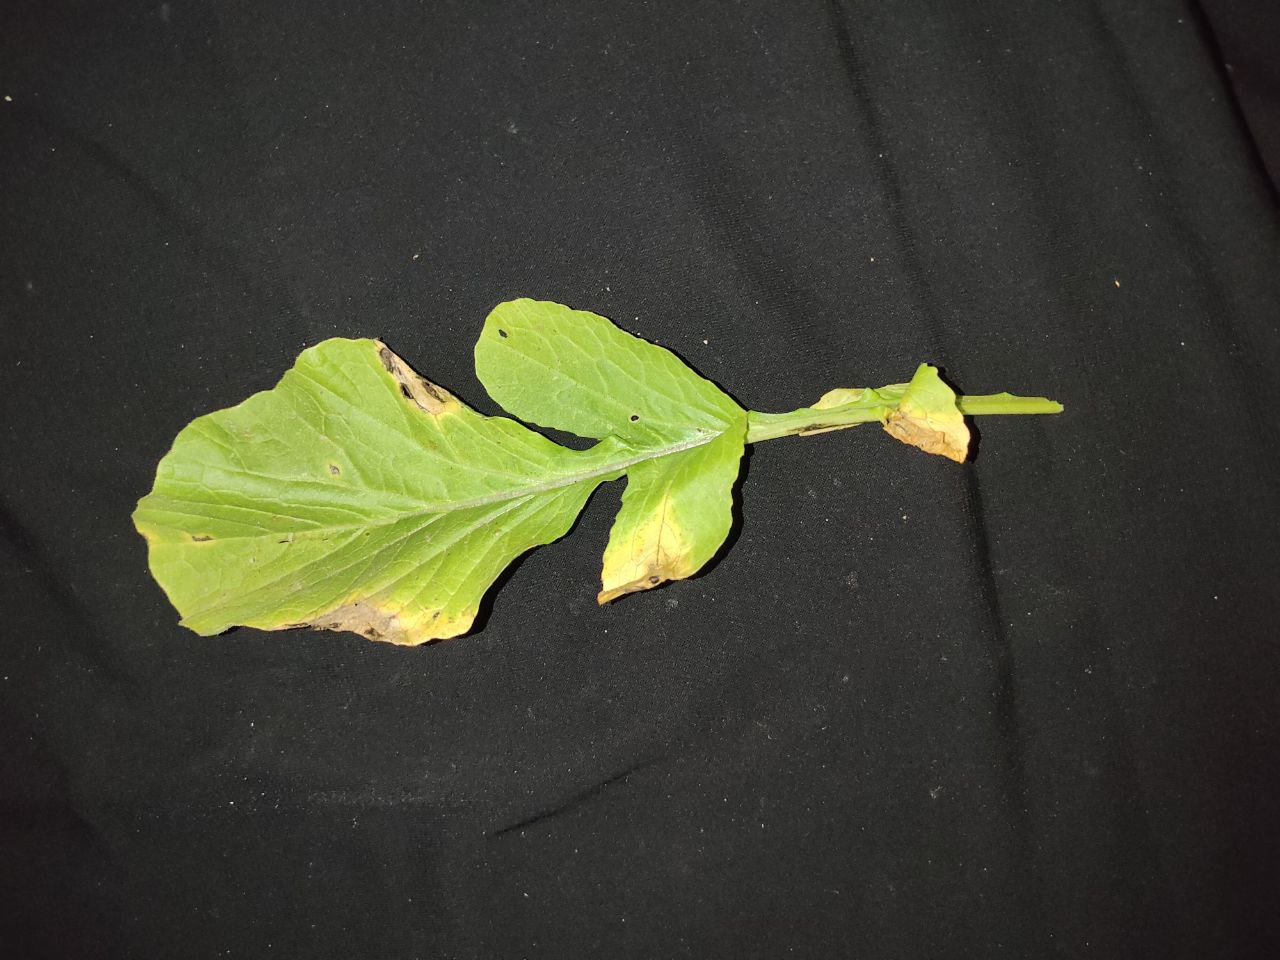
Label: Downey mildew